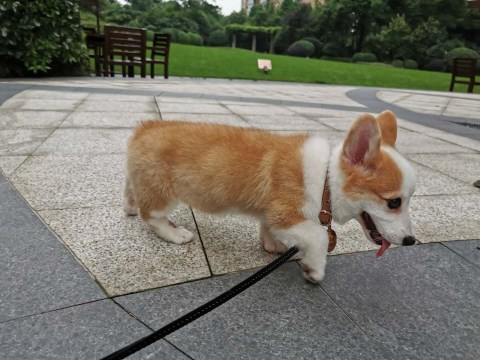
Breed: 2909-n000116-Cardigan